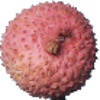
Label: lychee